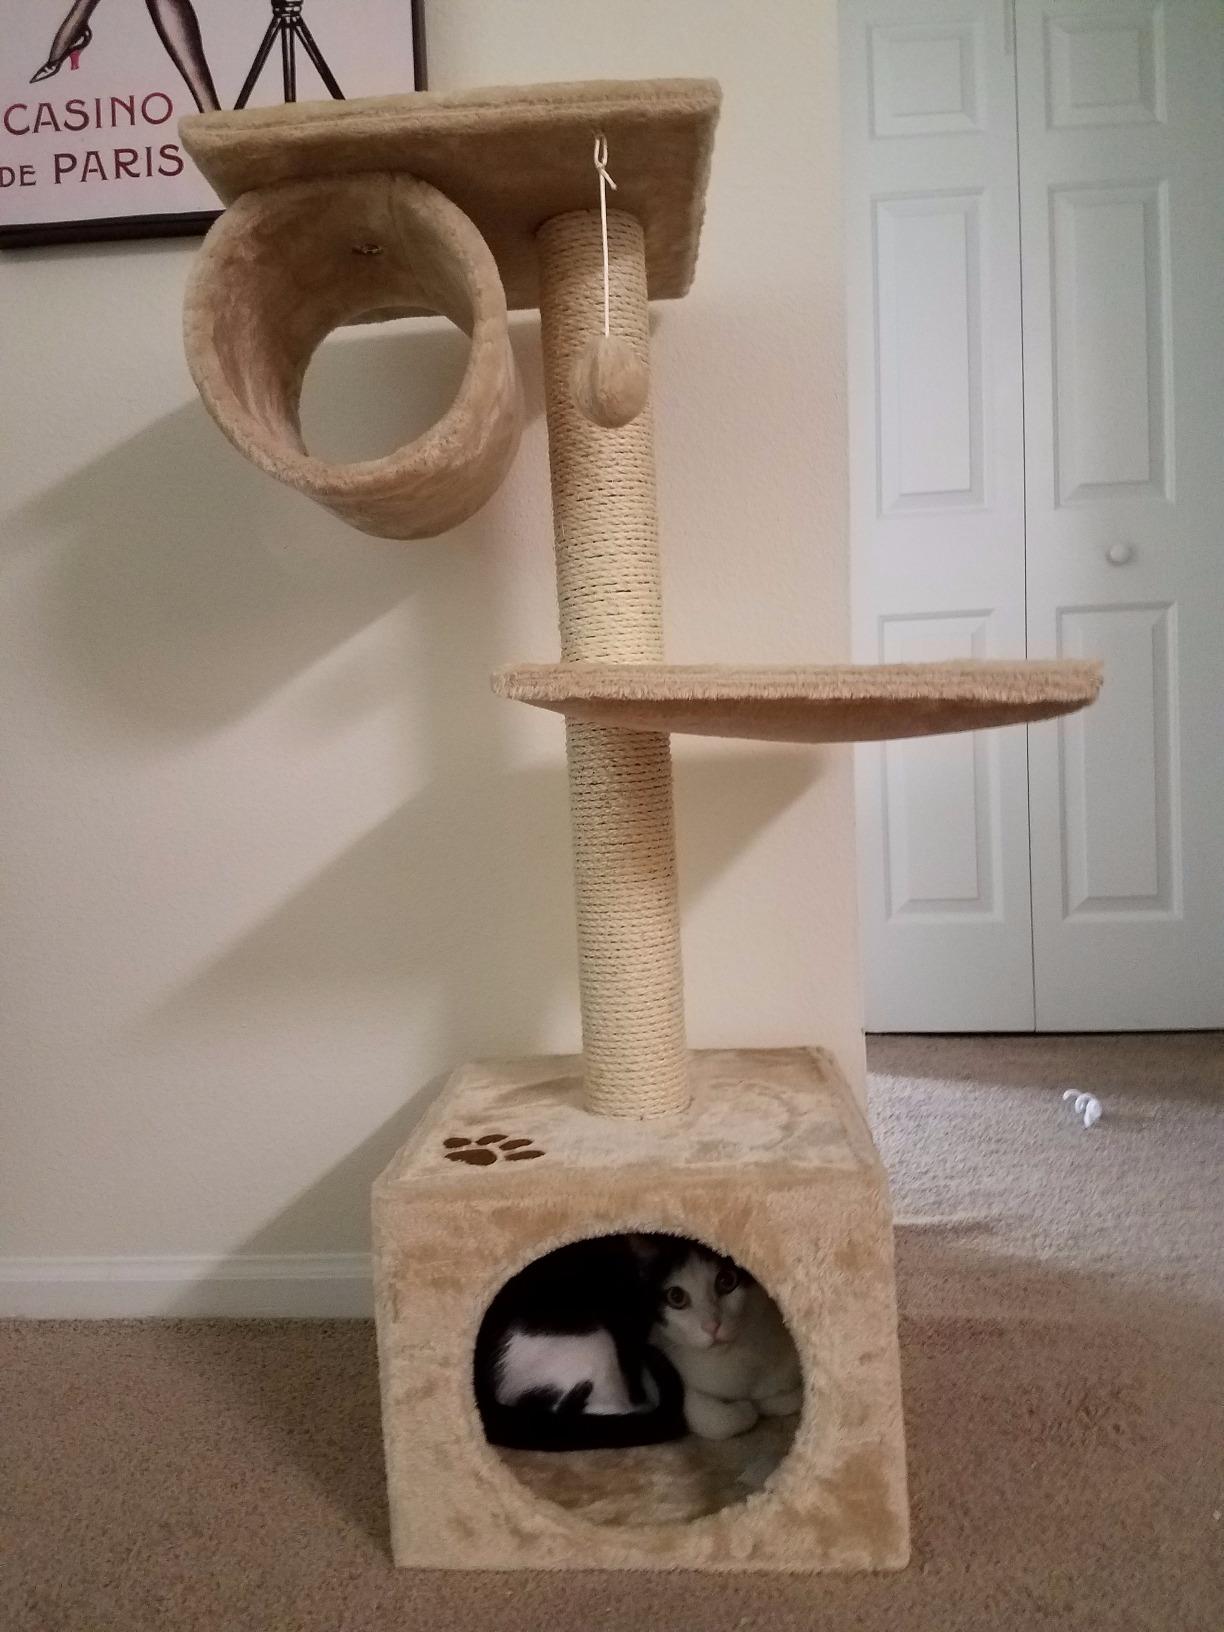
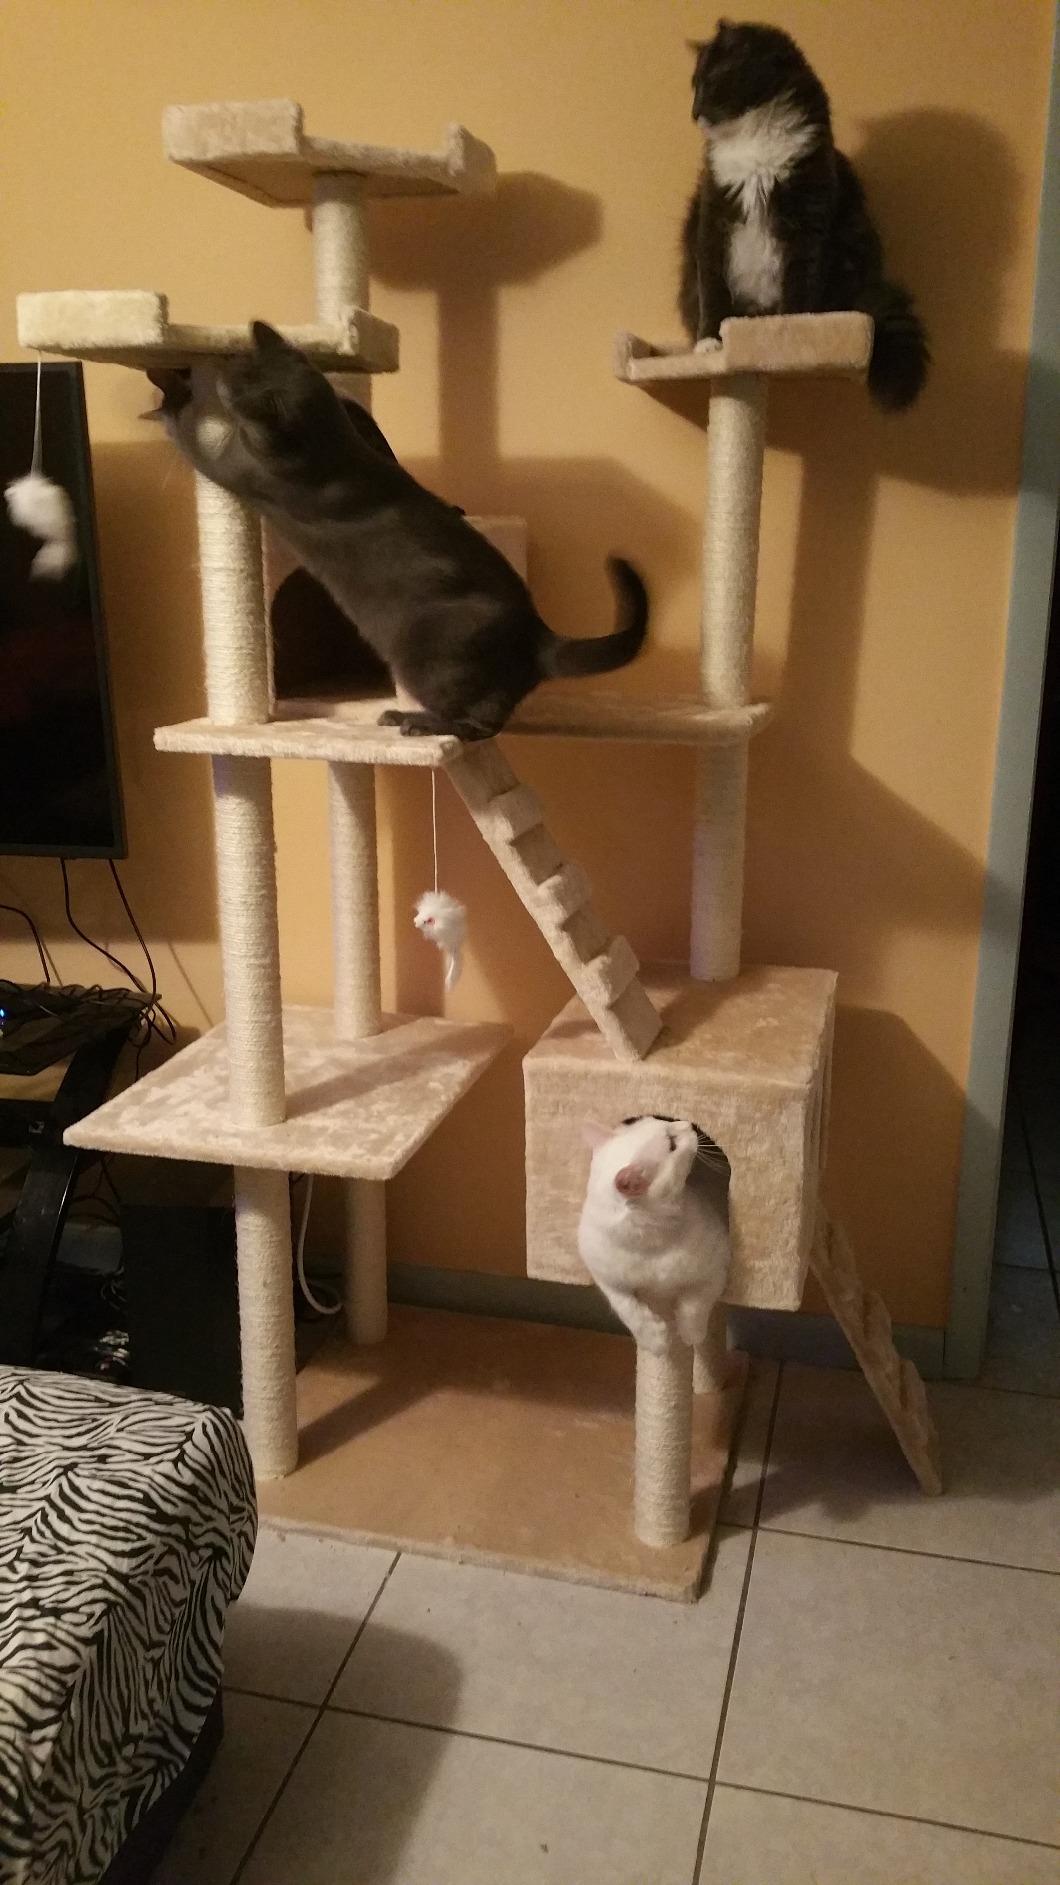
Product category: items_cat tree
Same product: no